Rohit Sharma

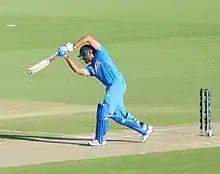
Sharma during the 2015 Cricket World Cup in Australia

In March 2015, Sharma made his first appearance in the Cricket World Cup and played in eight matches for India in the 2015 tournament in Australia. India reached the semi-final stage where they were defeated by Australia. Sharma scored 330 runs in the tournament with one century, a score of 137 in the quarter-final against Bangladesh.